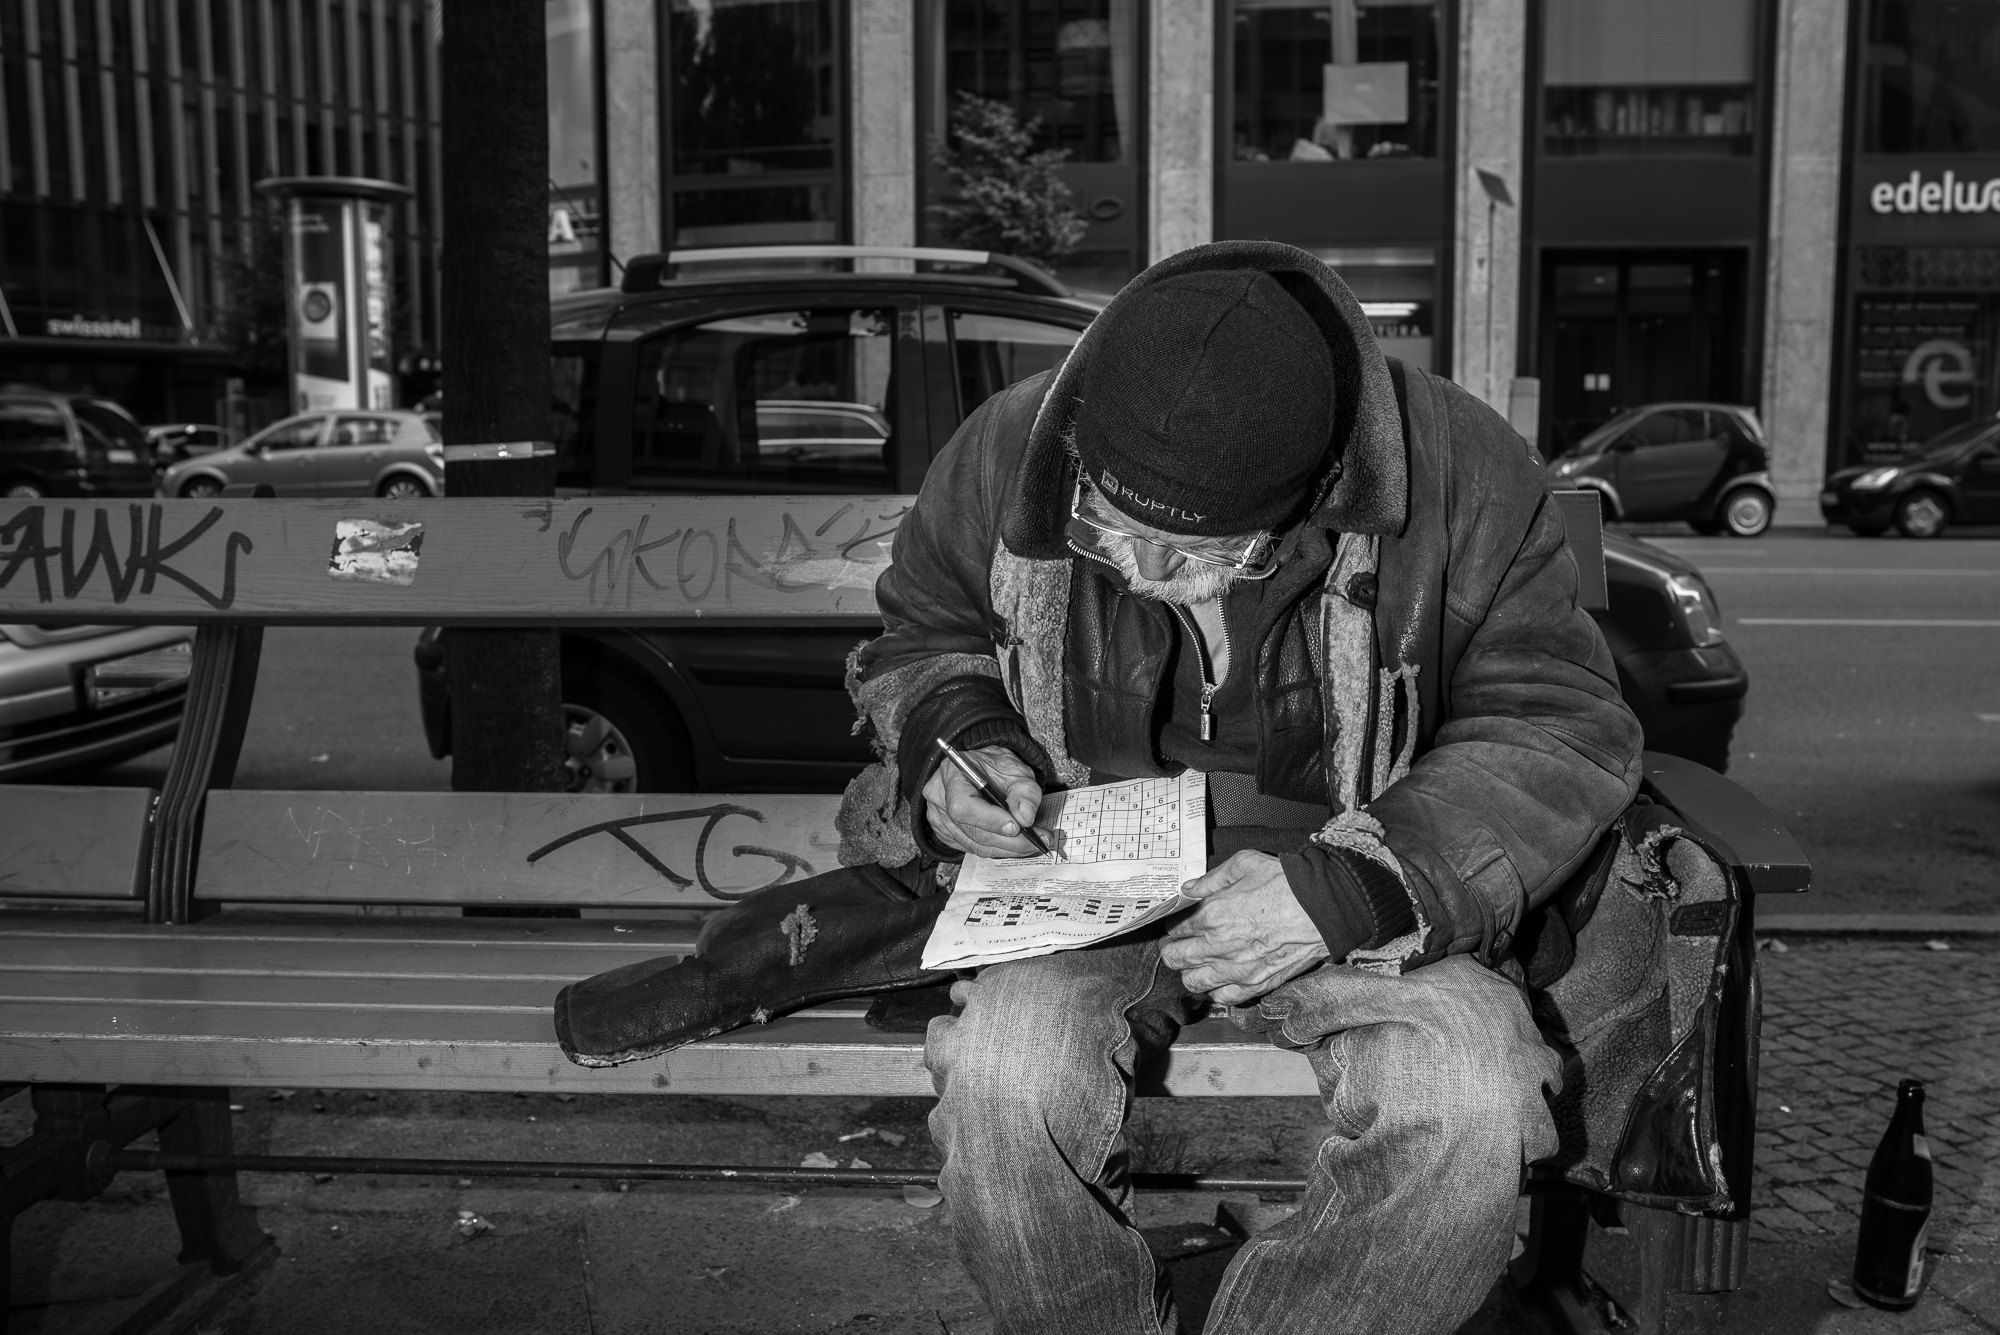
person, black and white, road, street, photography, black, monochrome, infrastructure, photograph, monochrome photography, film noir